Fighting Hero

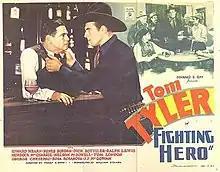

Fighting Hero is a 1934 American pre-Code Western film directed by Harry S. Webb and starring Tom Tyler and Edward Hearn.